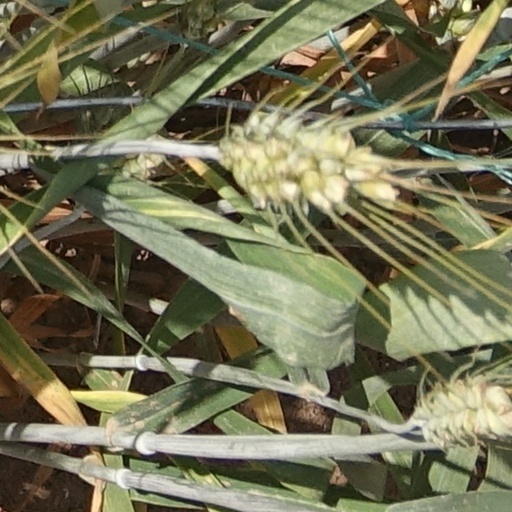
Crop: wheat